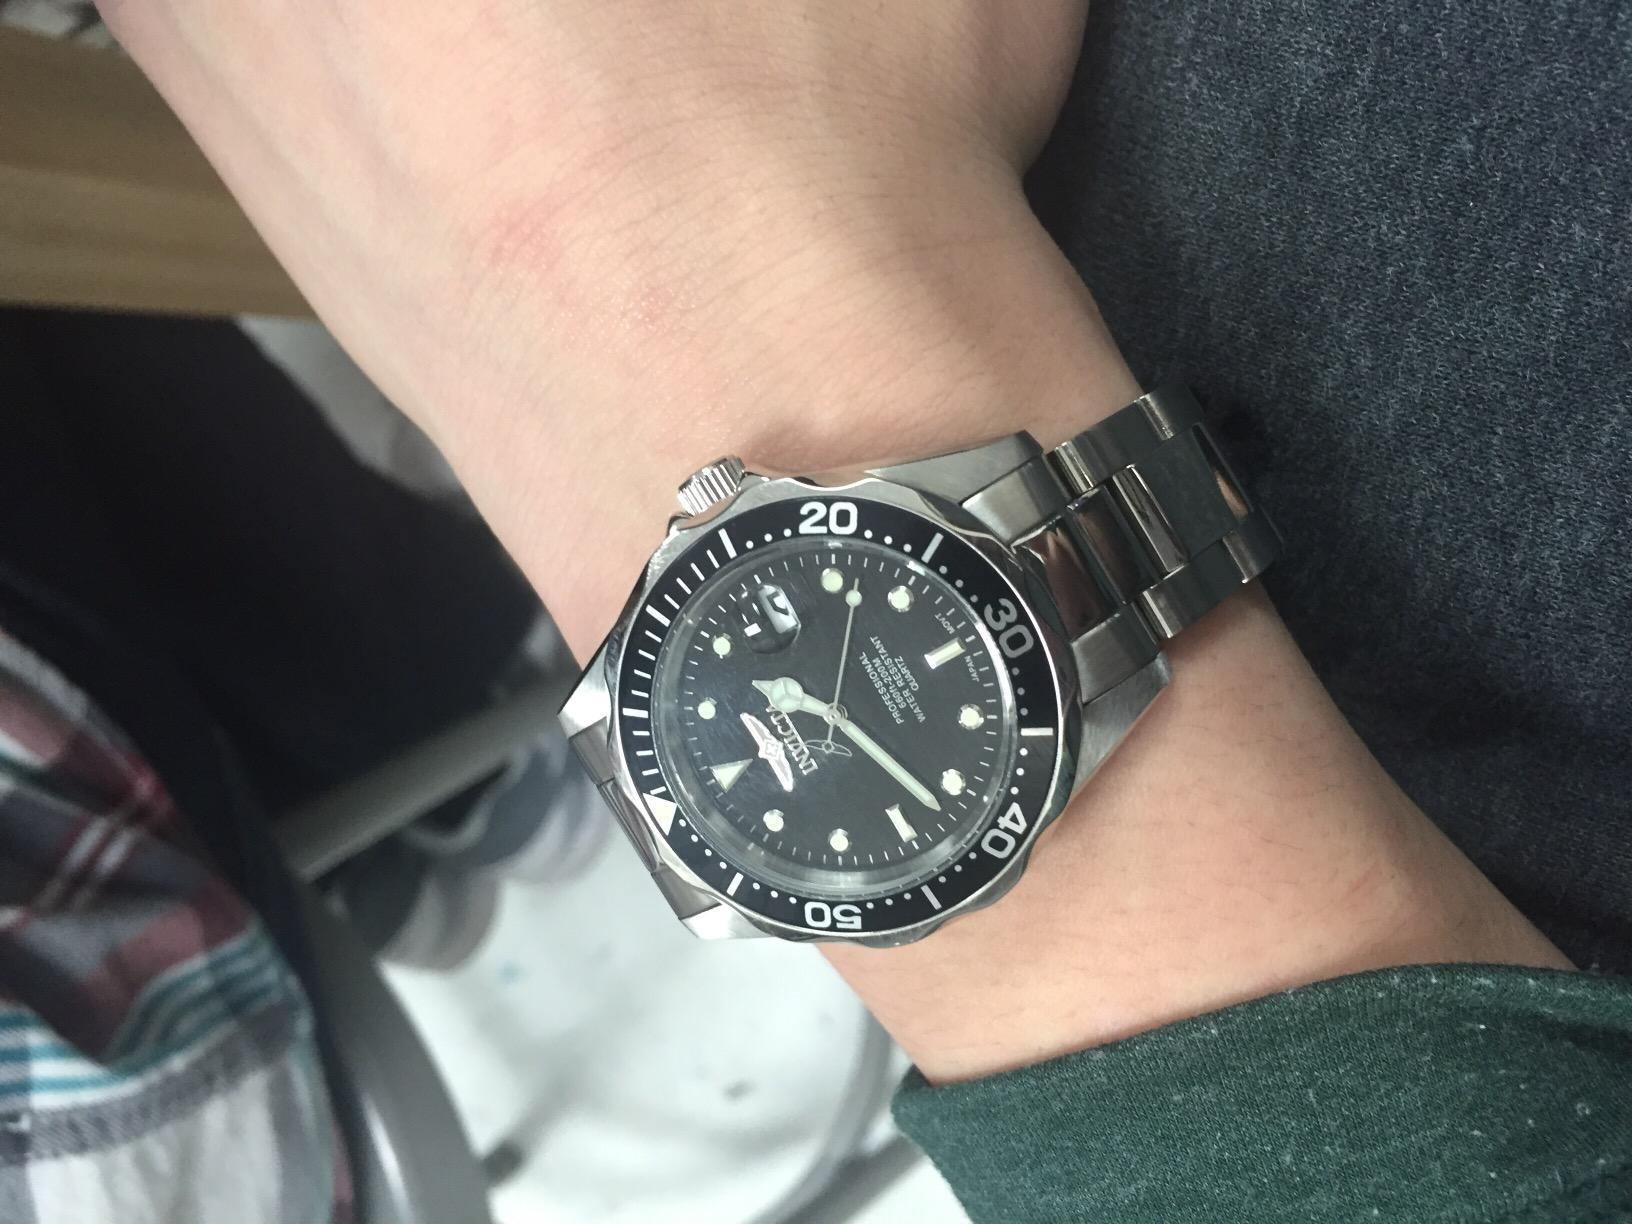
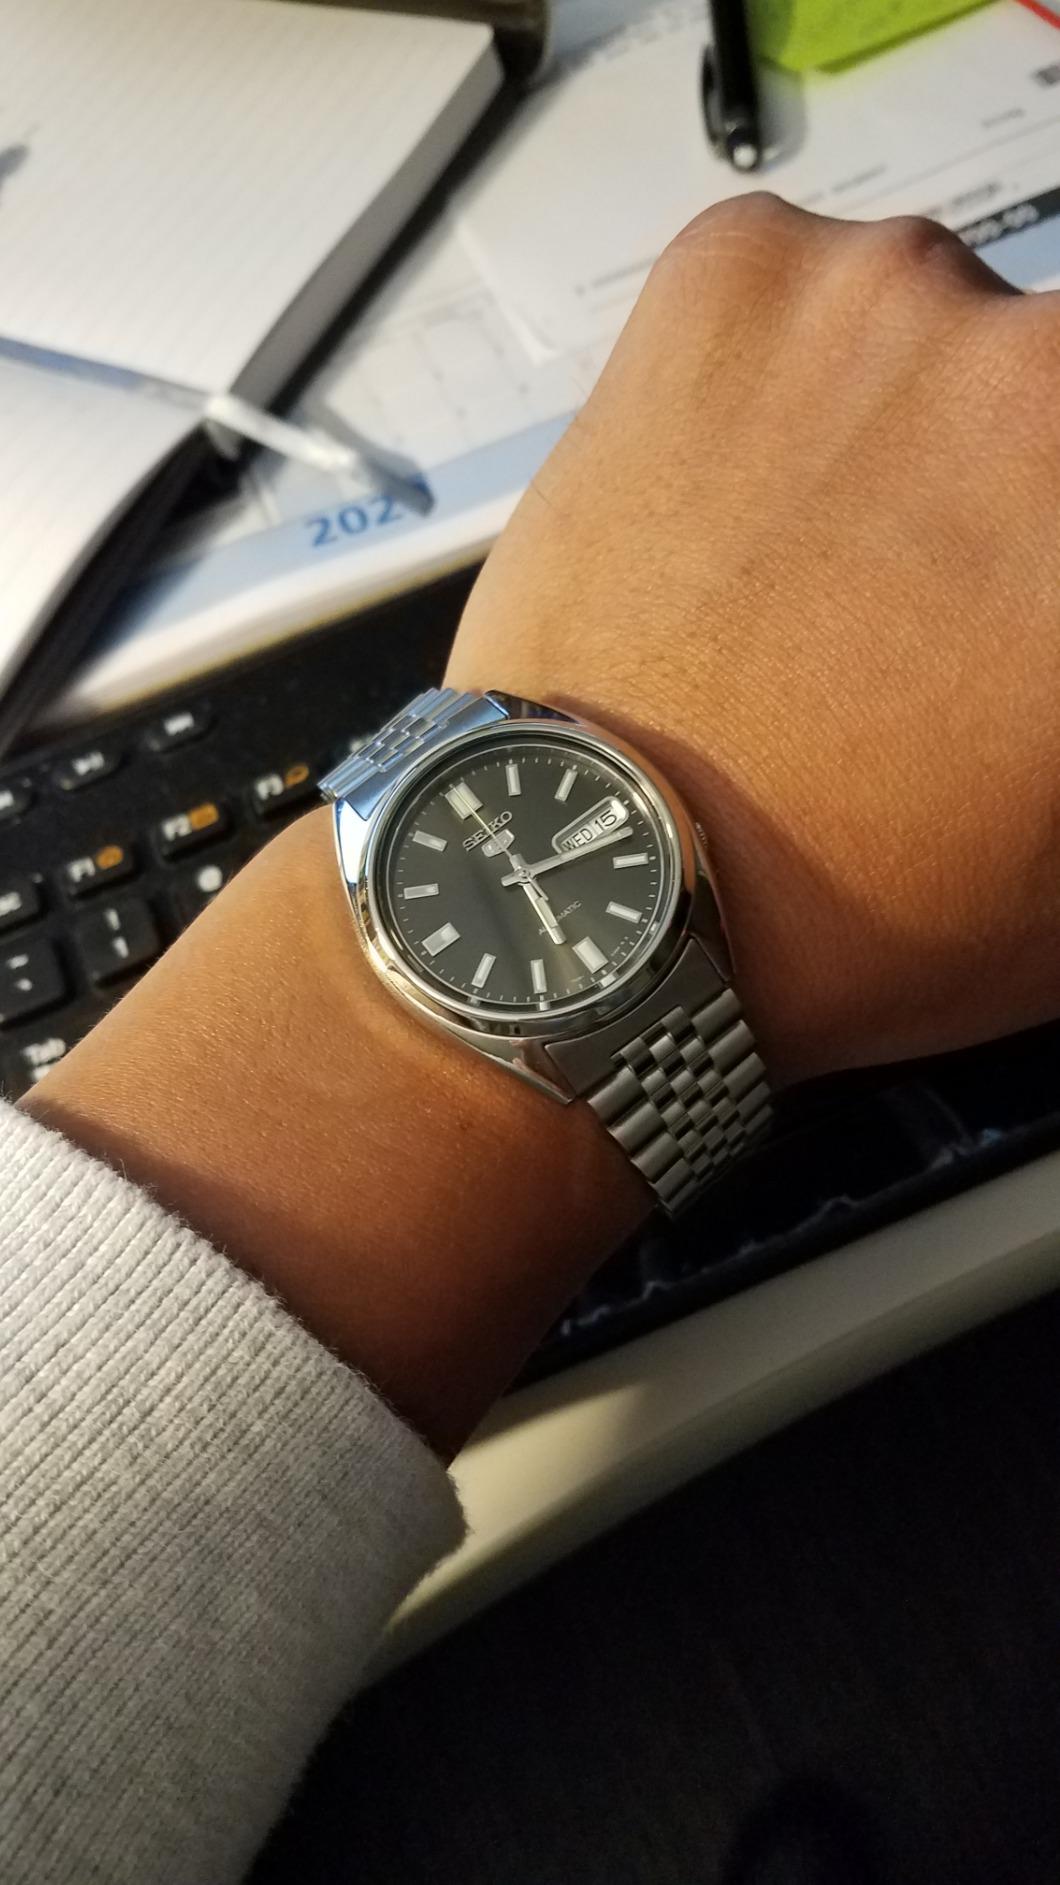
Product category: accessories_watch
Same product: no